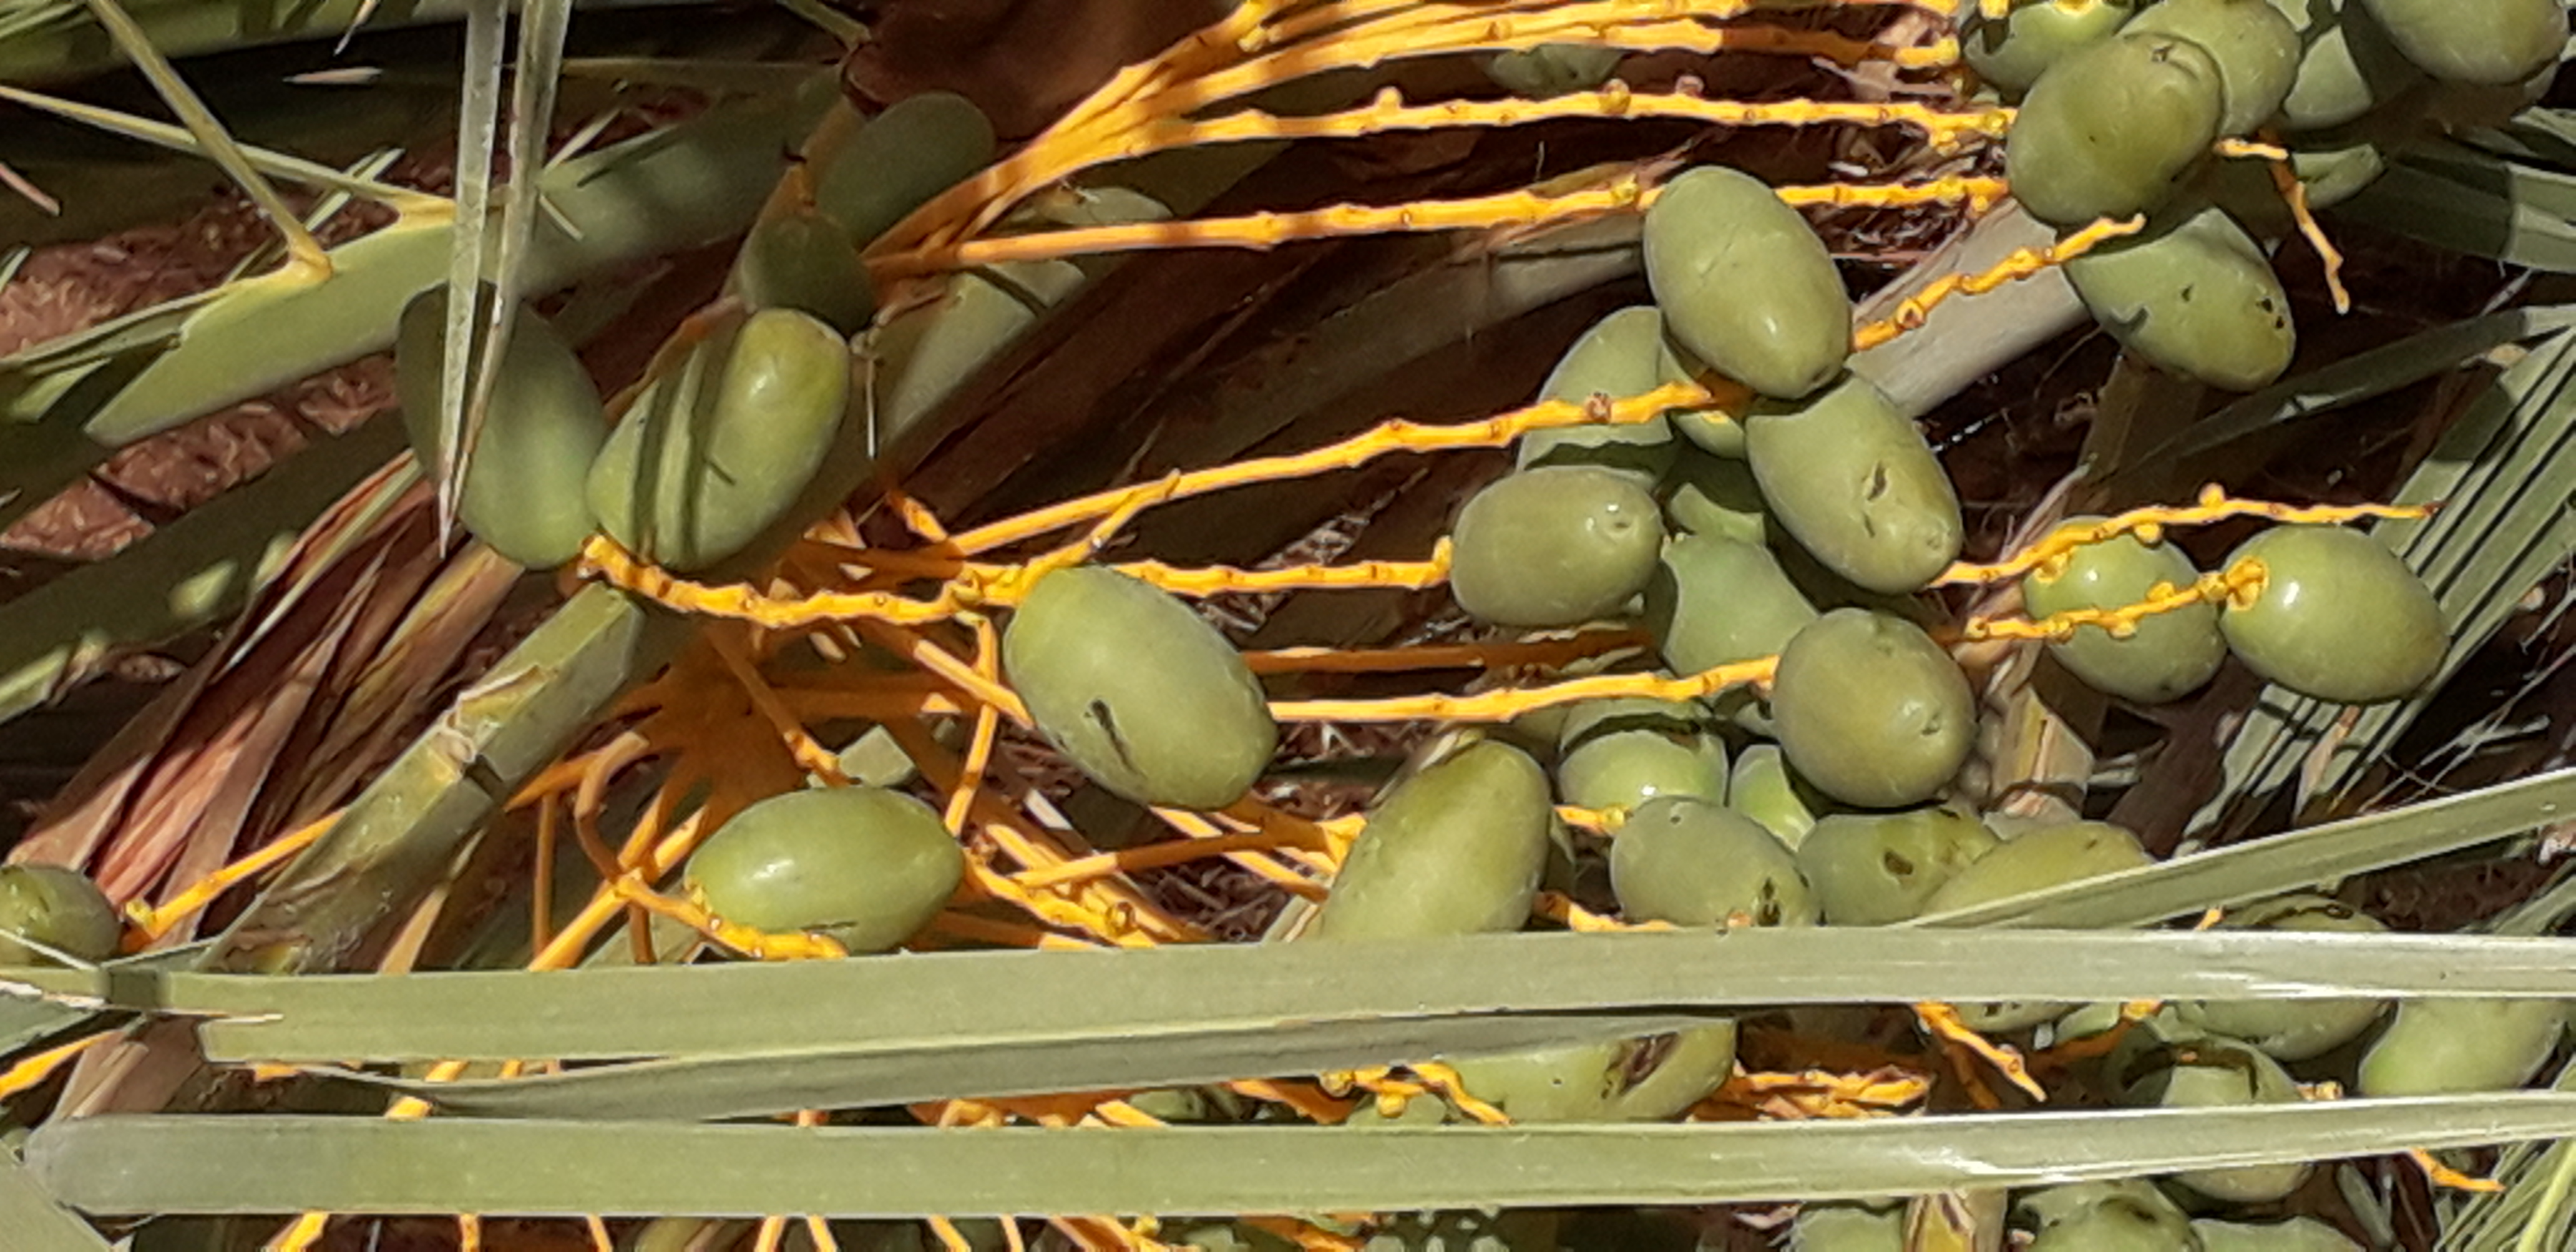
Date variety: Boumajhoul